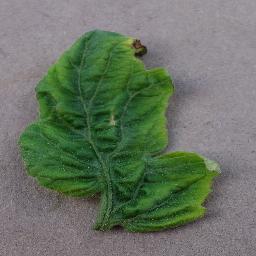
Label: Tomato___Tomato_Yellow_Leaf_Curl_Virus